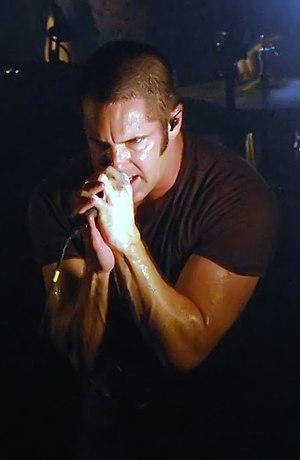
Michael Trent Reznor [ˈmaɪkəl tɹɛnt ˈrɛznɔɹ] est un auteur-compositeur-interprète et producteur de musique américain, né le 17 mai 1965 à Mercer. Il est le fondateur et unique membre officiel du projet de rock industriel Nine Inch Nails depuis 1988. En 2007, il quitte la maison de disques Interscope Records et compose depuis en tant qu'artiste indépendant.
Nine Inch Nails [naɪn ɪnt͡ʃ ˈneɪlz], NIN ou parfois stylisé NIИ, est un groupe de rock industriel américain, originaire de Cleveland, dans l'Ohio. Il est formé en 1988 par Trent Reznor, le principal producteur, chanteur, compositeur et instrumentiste, qui représente l'unique membre officiel de Nine Inch Nails et reste le seul responsable de sa direction, jusqu'à l'arrivée du musicien anglais Atticus Ross dans le groupe en 2016. Principalement metal industriel, la musique de Nine Inch Nails propose un assemblage éclectique de genres comme le rock alternatif, l'ambient, l'electronica et la synthpop. Après l'enregistrement d'un album, Reznor recrute habituellement un groupe de musiciens pour jouer avec lui. La formation change à chaque nouvelle tournée et réadapte souvent les chansons pour correspondre à une interprétation en live. Sur scène, Nine Inch Nails intègre souvent des jeux de lumière comme éléments visuels de scénographie.